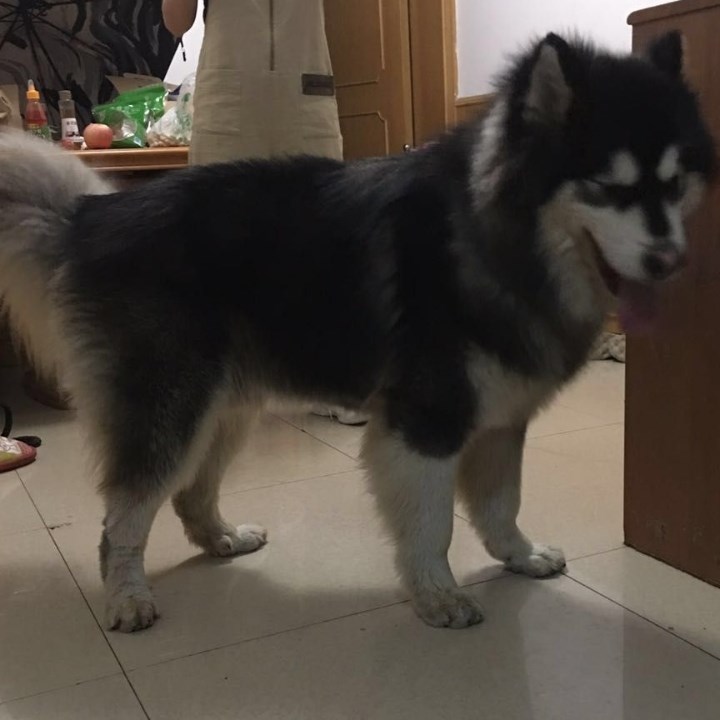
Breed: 1324-n000004-malamute